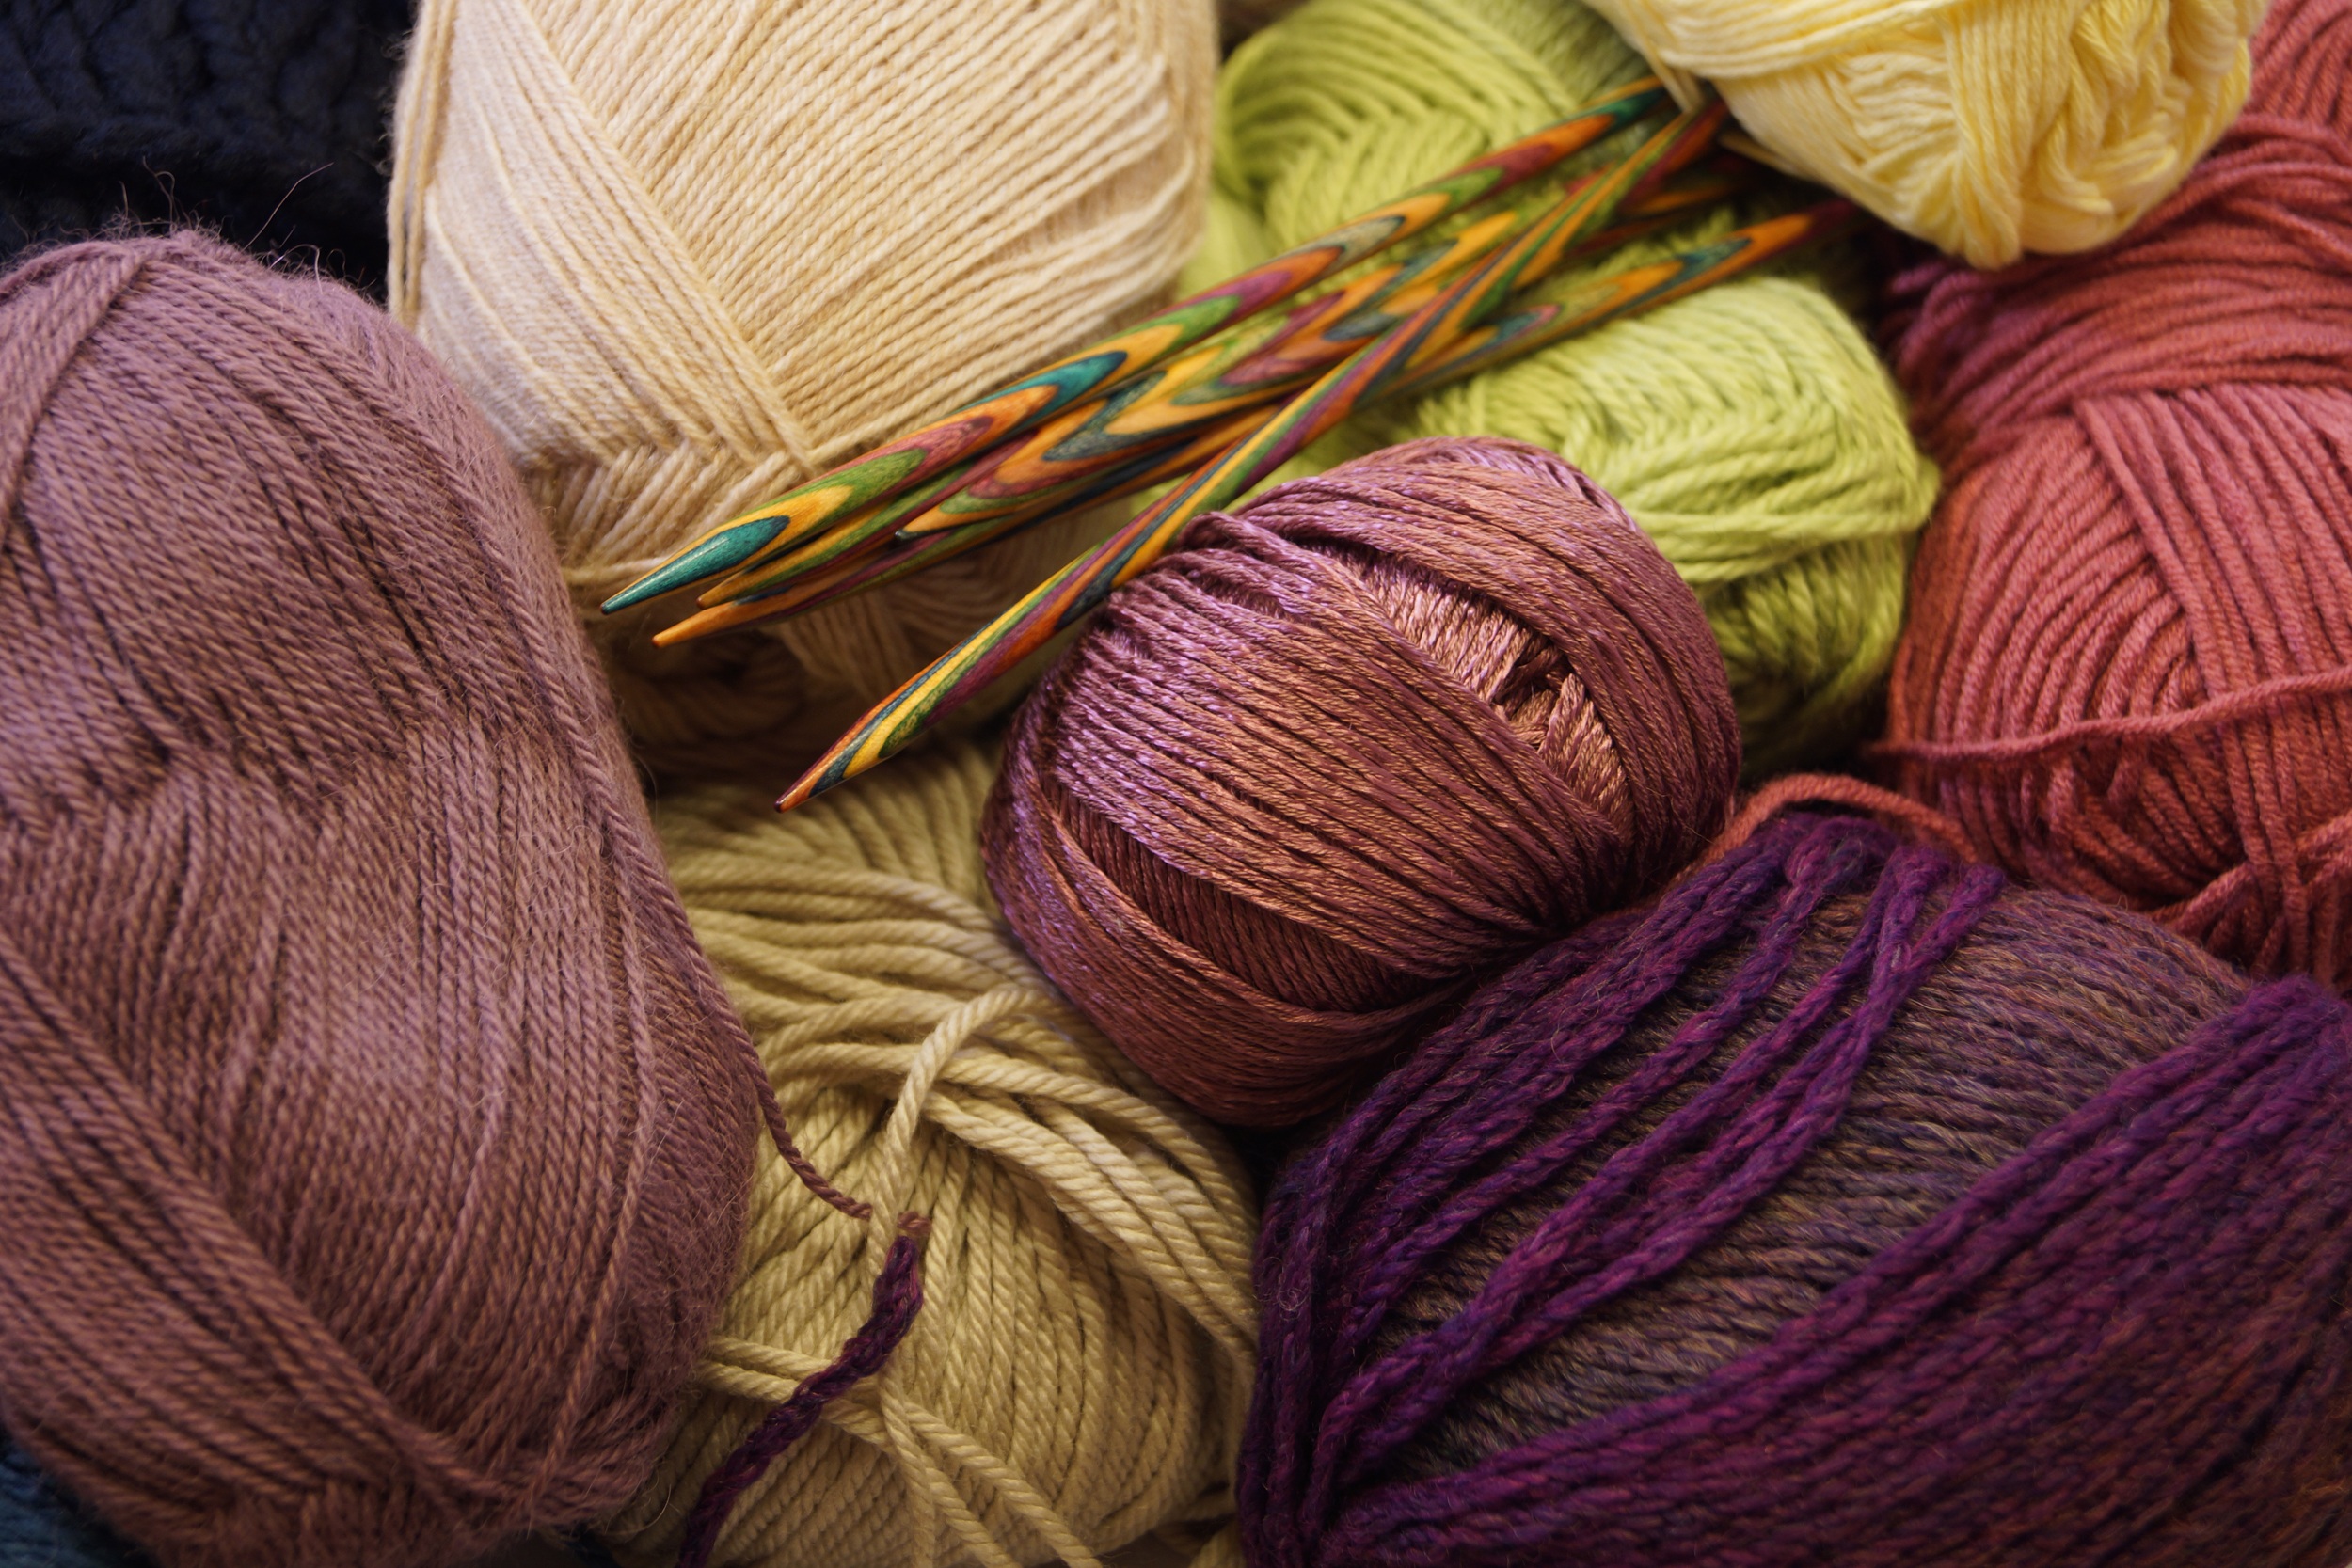
color, colorful, knit, wool, material, thread, woolen, knitting, textile, art, hobby, hand labor, cat's cradle, knitting needles, needle play